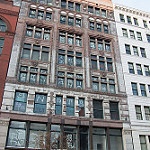
Scene: Outdoor